ICC Champions Trophy

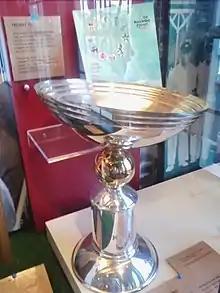
The 2000 ICC KnockOut Trophy on display at the New Zealand Cricket Museum, Wellington.

In the first eight editions, the top teams in the ICC Men's ODI Team Rankings qualified in the tournament.